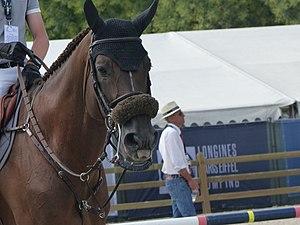
Harrie Smolders montant Don VHP Z N.O.P. au Paris Eiffel Jumping 2018.
Don VHP Z est un étalon de saut d'obstacles alezan brûlé, inscrit au stud-book du Zangersheide, monté par le cavalier néerlandais Harrie Smolders. Il est vice-champion d'Europe de sa discipline en 2017, et sacré cheval belge de l'année.